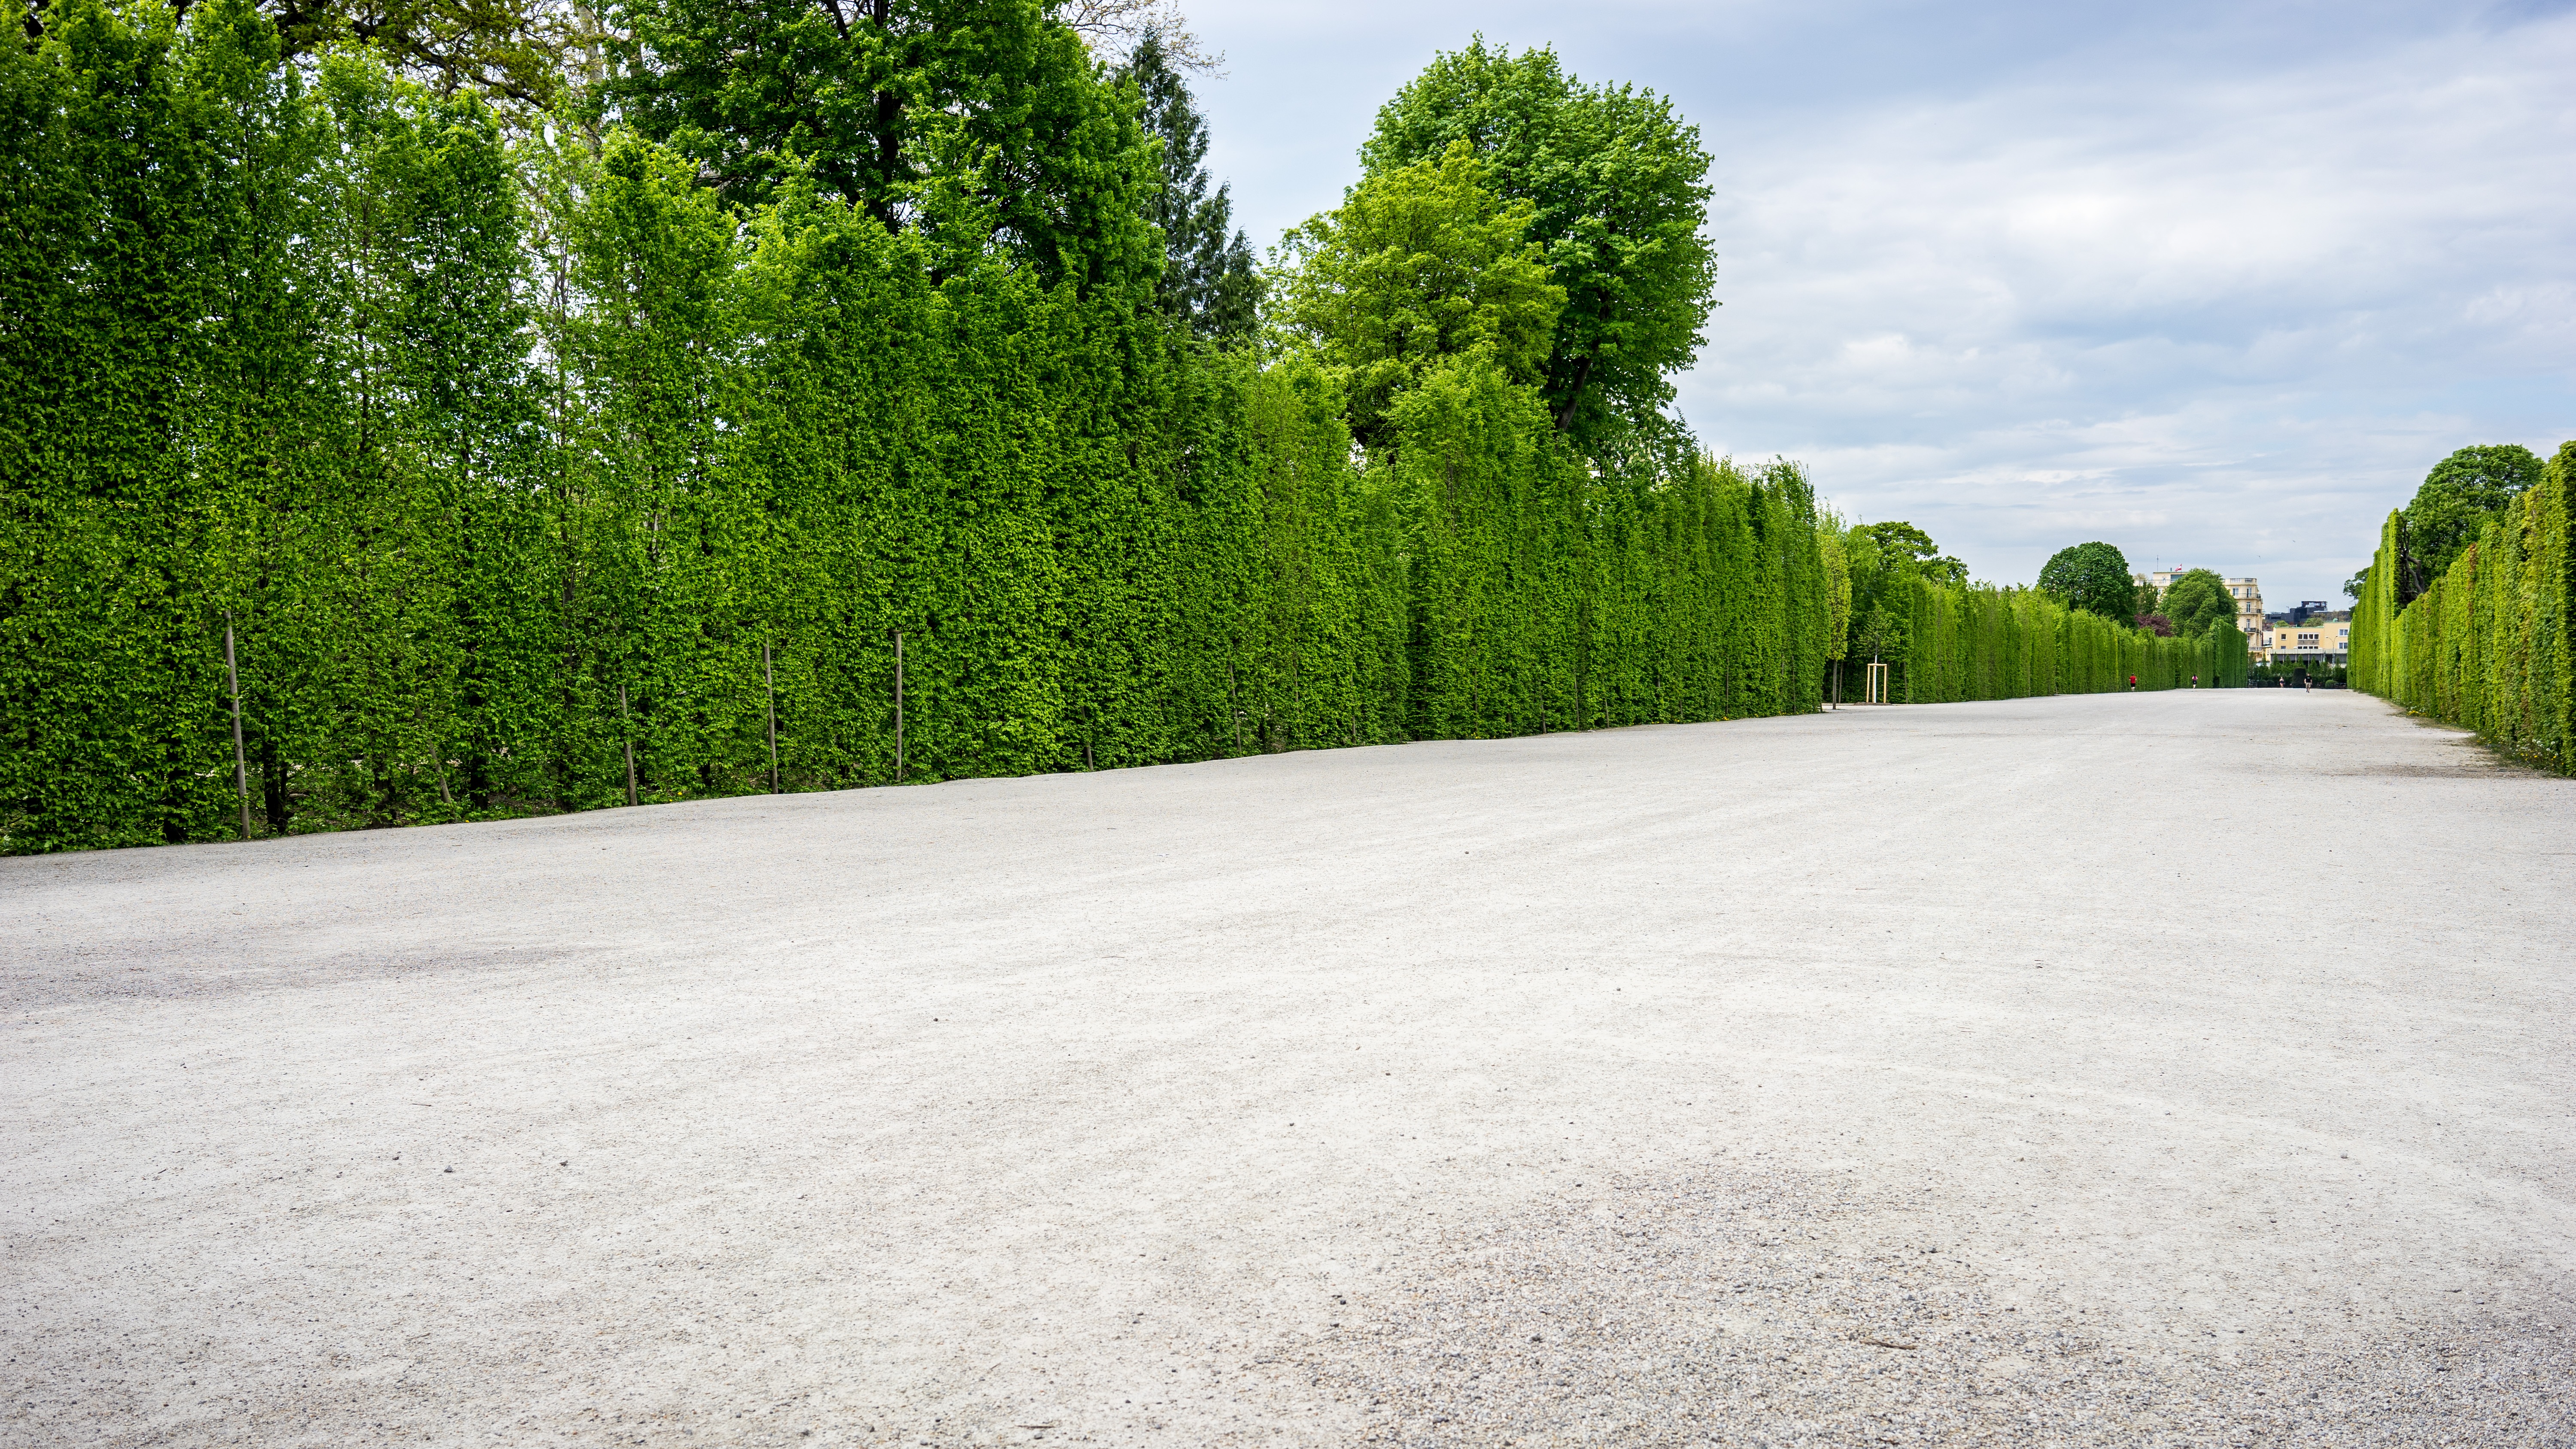
tree, grass, architecture, plant, road, lawn, palace, old, asphalt, walkway, travel, green, park, soil, landmark, garden, austria, infrastructure, vienna, culture, history, famous, wien, baroque, schonbrunn, road surface, residential area, woody plant, habsburg